Smoke Hole Canyon

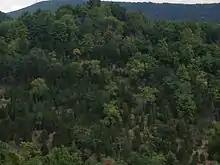
Area of cedar barrens on a spur of North Fork Mountain in Smoke Hole

The dominant trees covering the Canyon's wooded slopes are oak, black walnut, ash, mulberry and hickory; also abundant are ironwood, linden, flowering dogwood, eastern redcedar, birch, aspen, American beech, tulip poplar and six varieties of pine. The fruit-bearing common pawpaw ("Asimina triloba") grows at river level in great profusion, especially in the lower gorge. Before the early-20th-century chestnut blight, the American chestnut was also common here.